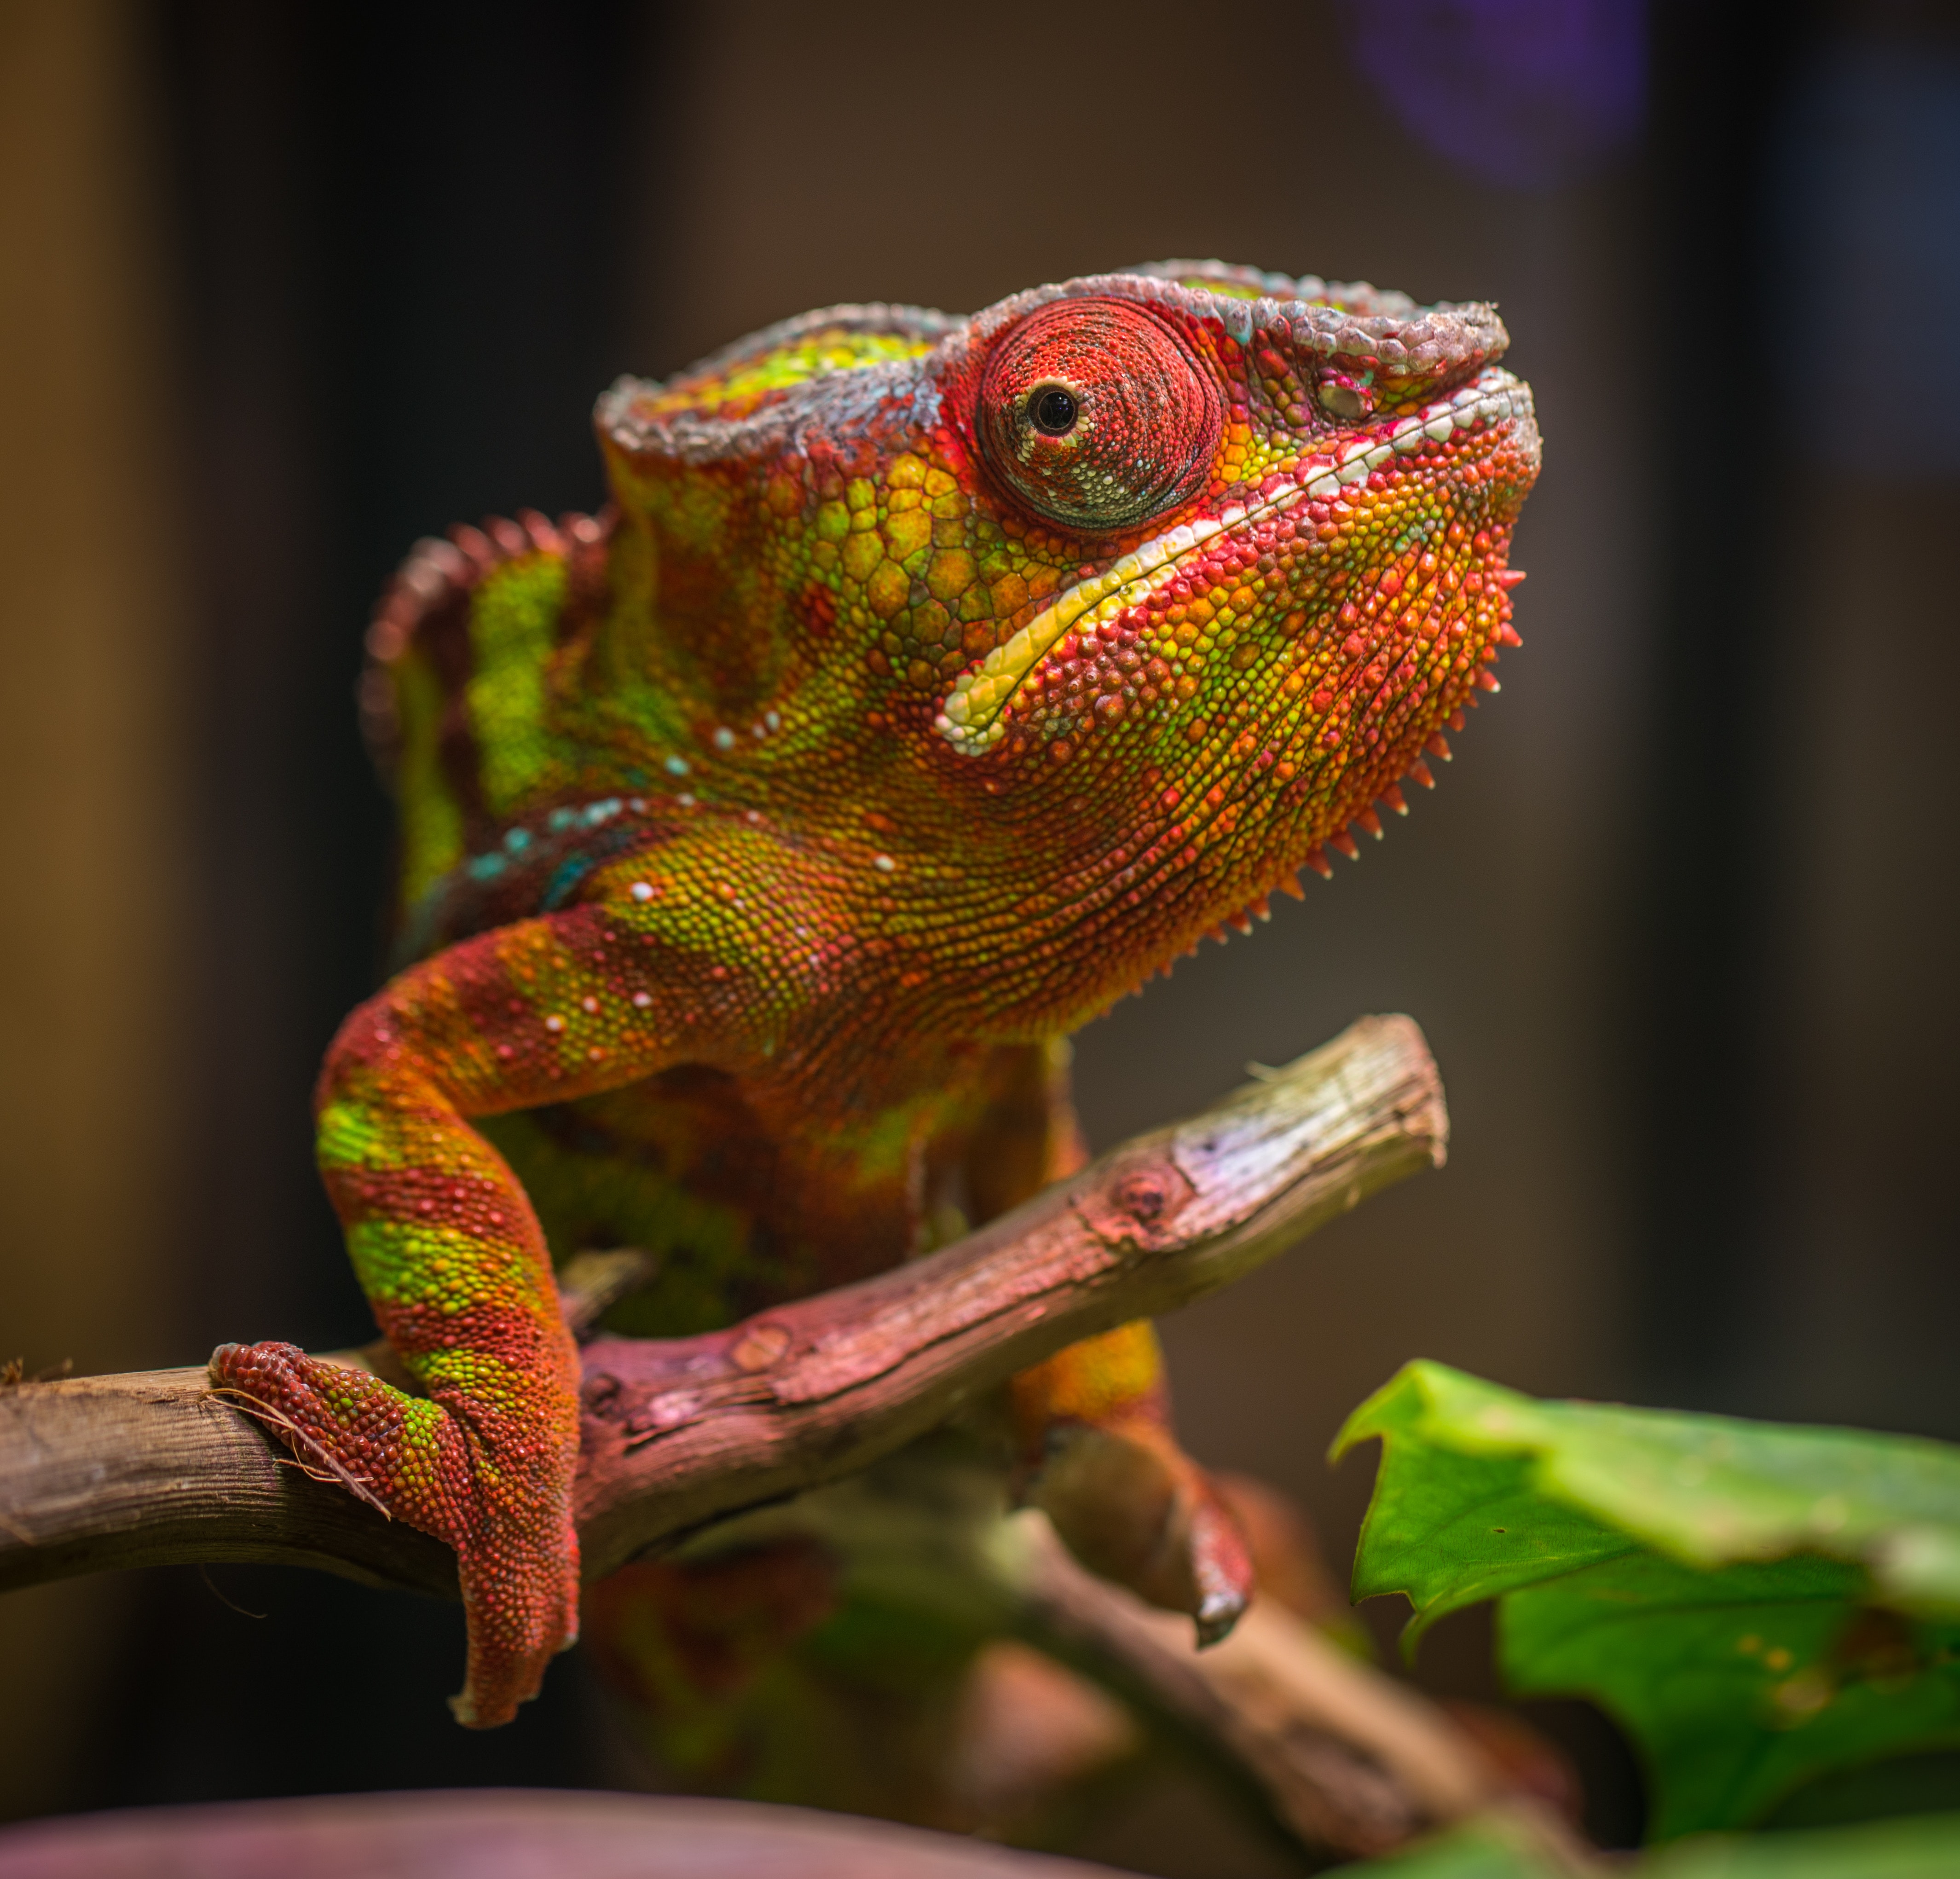
chameleon, reptile, lizard, iguania, scaled reptile, common chameleon, adaptation, iguana, terrestrial animal, dragon lizard, amphibian